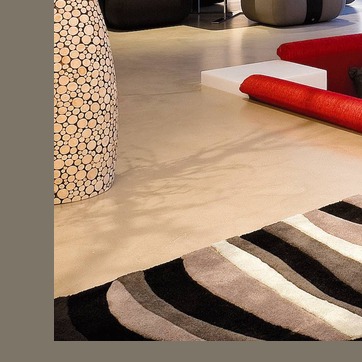
Material: polishedstone